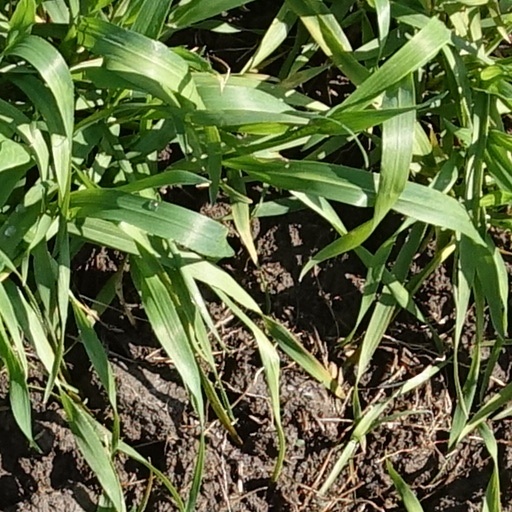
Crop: wheat